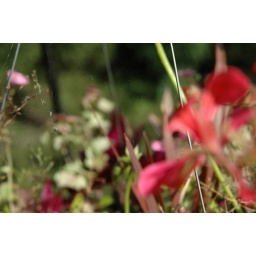
On the family deck, in a hanging flower basket